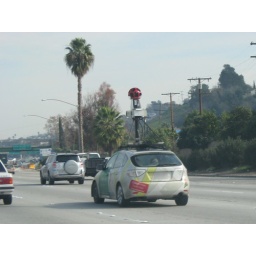
Google Maps Street View car spotted on the 10 freeway near Monterey Park, CA. I think he was lost!